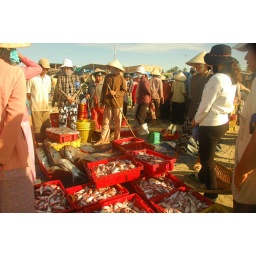
Fresh fishes waiting for vendor in fish market at the beach of Mui Ne, Viet Nam